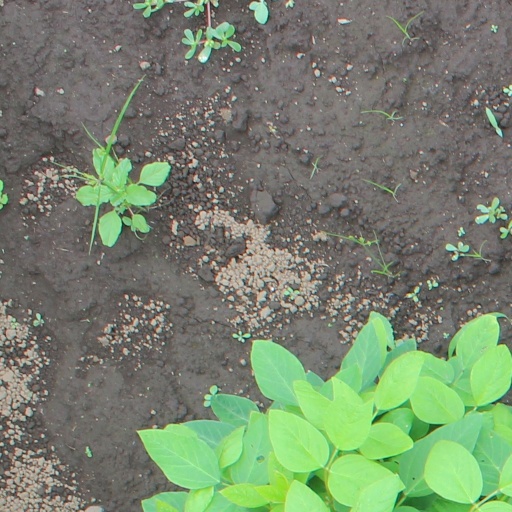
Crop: soybean